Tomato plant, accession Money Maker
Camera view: tilt-top (135 deg); turntable rotation: 180 degrees
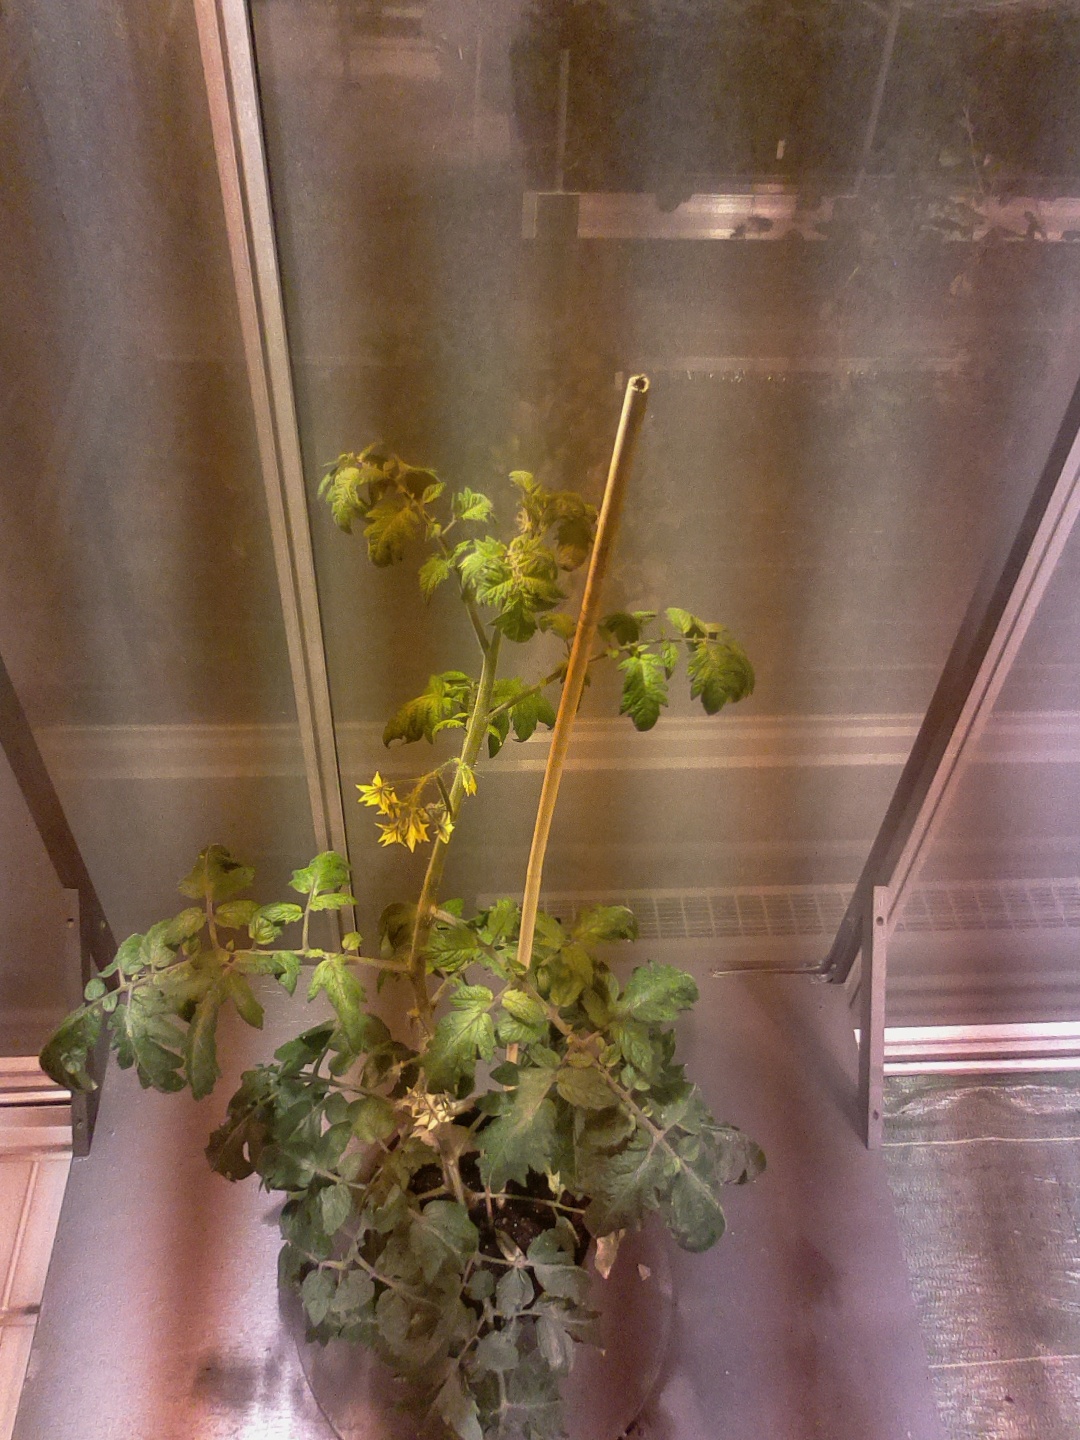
BBCH growth stage 69: End of flowering, 90%-100% of flowers open, more petals falling